USS Everett F. Larson (DD-830)

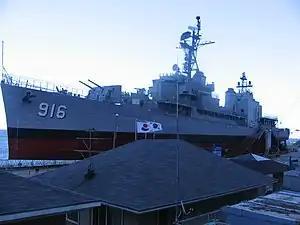
ROKS "Jeonbuk" (DD-916) as a museum ship in Gangneung, South Korea

"Everett F. Larson" was transferred to South Korea on 30 October 1972. She served in the Republic of Korea Navy as ROKS "Jeonbuk" (DD-916).